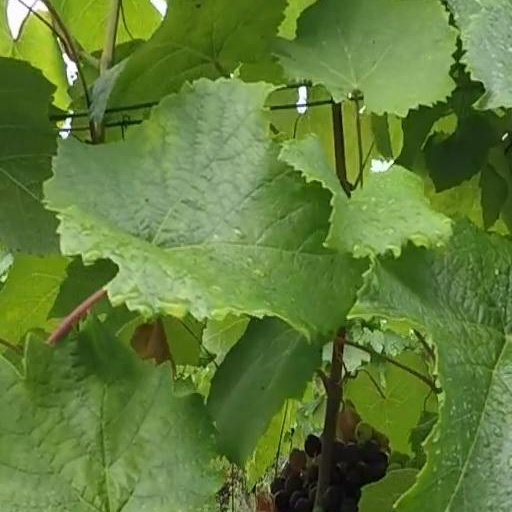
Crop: grape